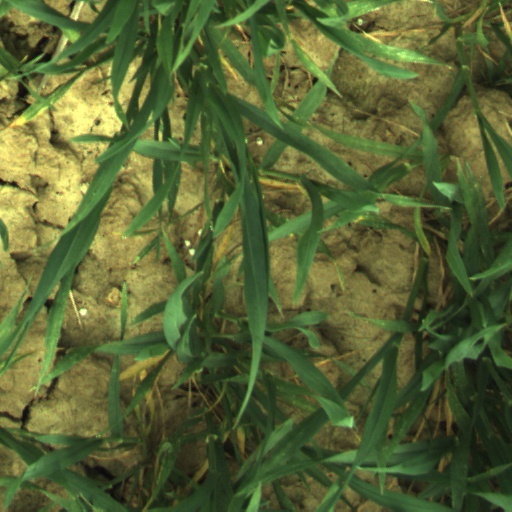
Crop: wheat